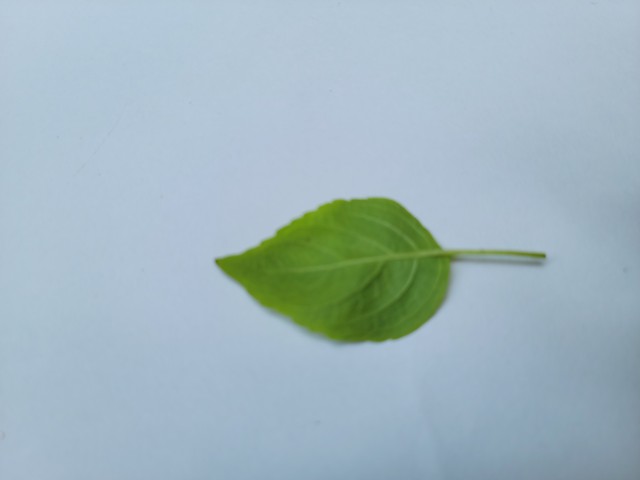
Plant: ramtulsi